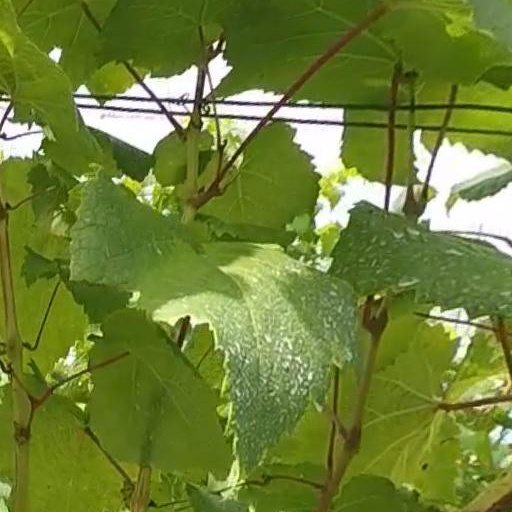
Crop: grape